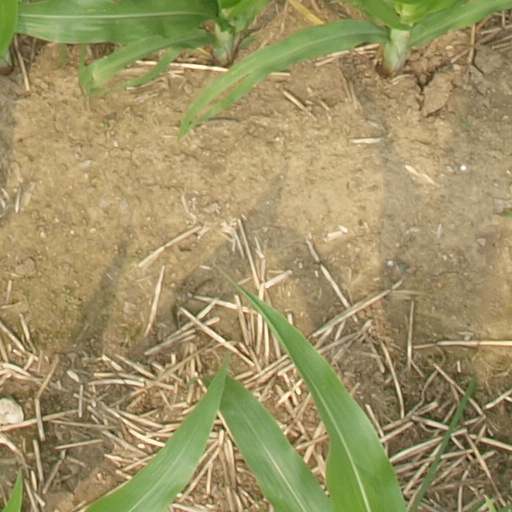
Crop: maize; corn